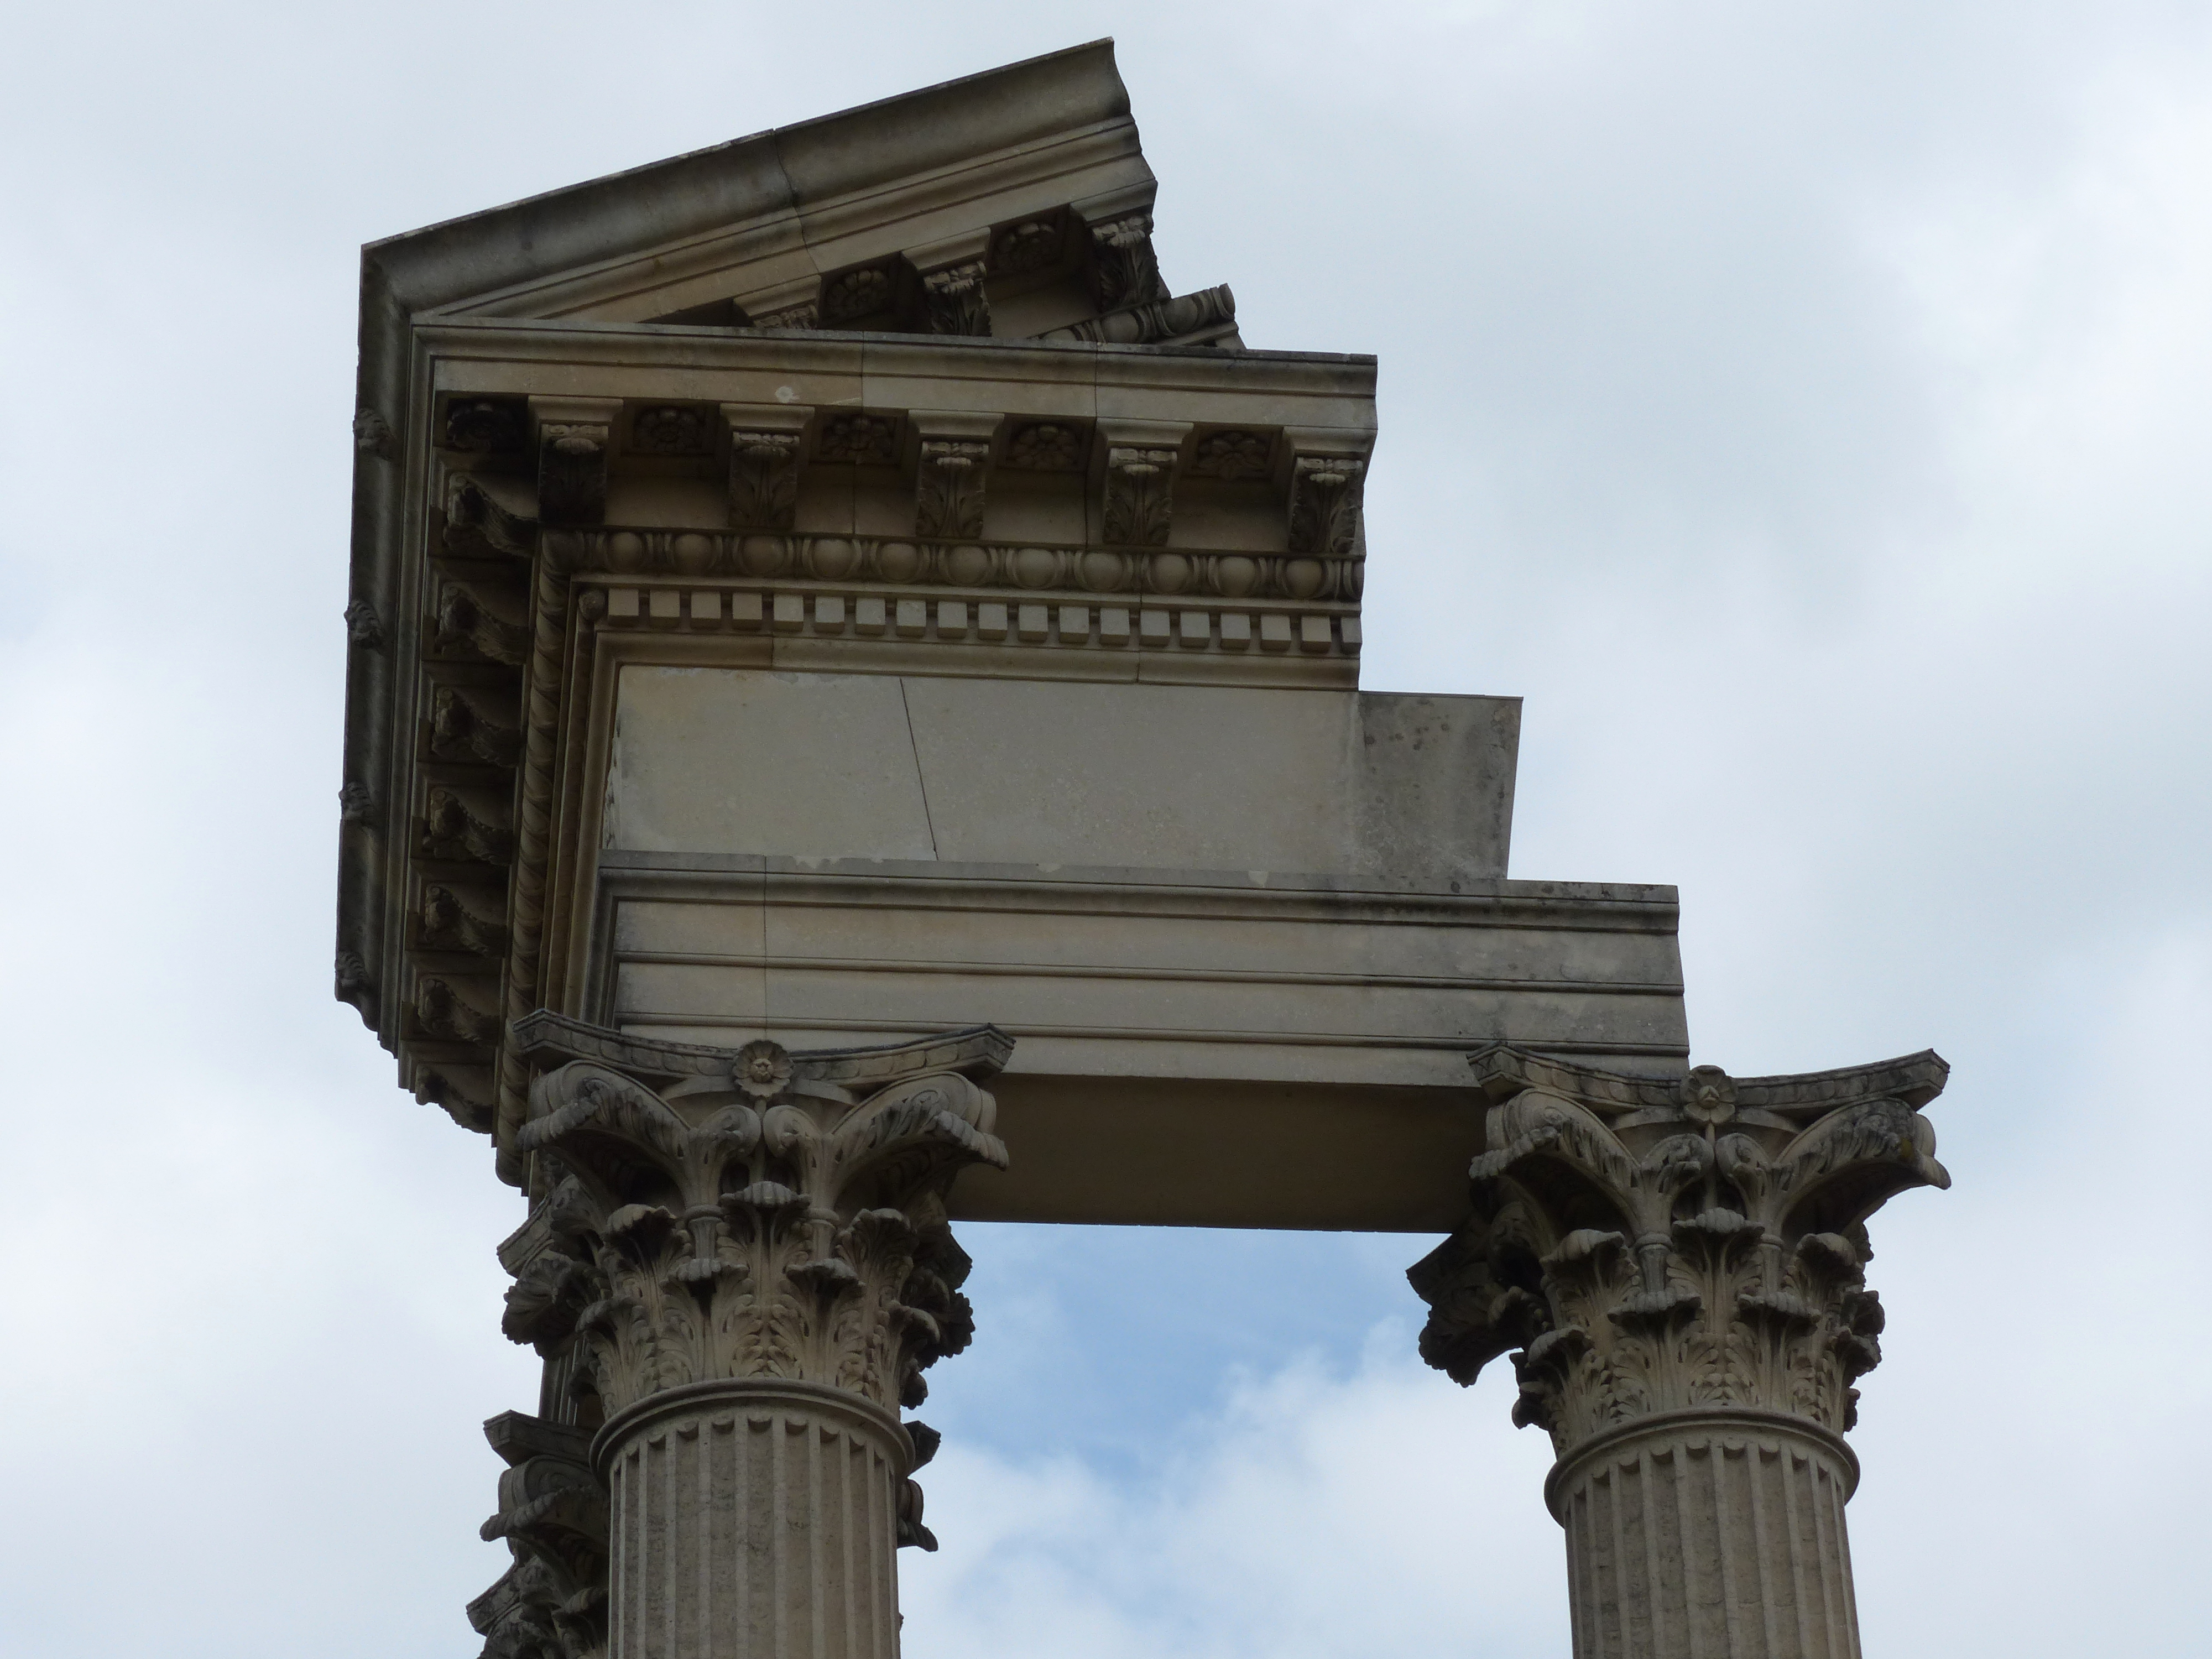
architecture, structure, monument, travel, arch, column, tower, landmark, facade, archeology, germany, amphitheater, xanten, archeologicalpark, romanruins